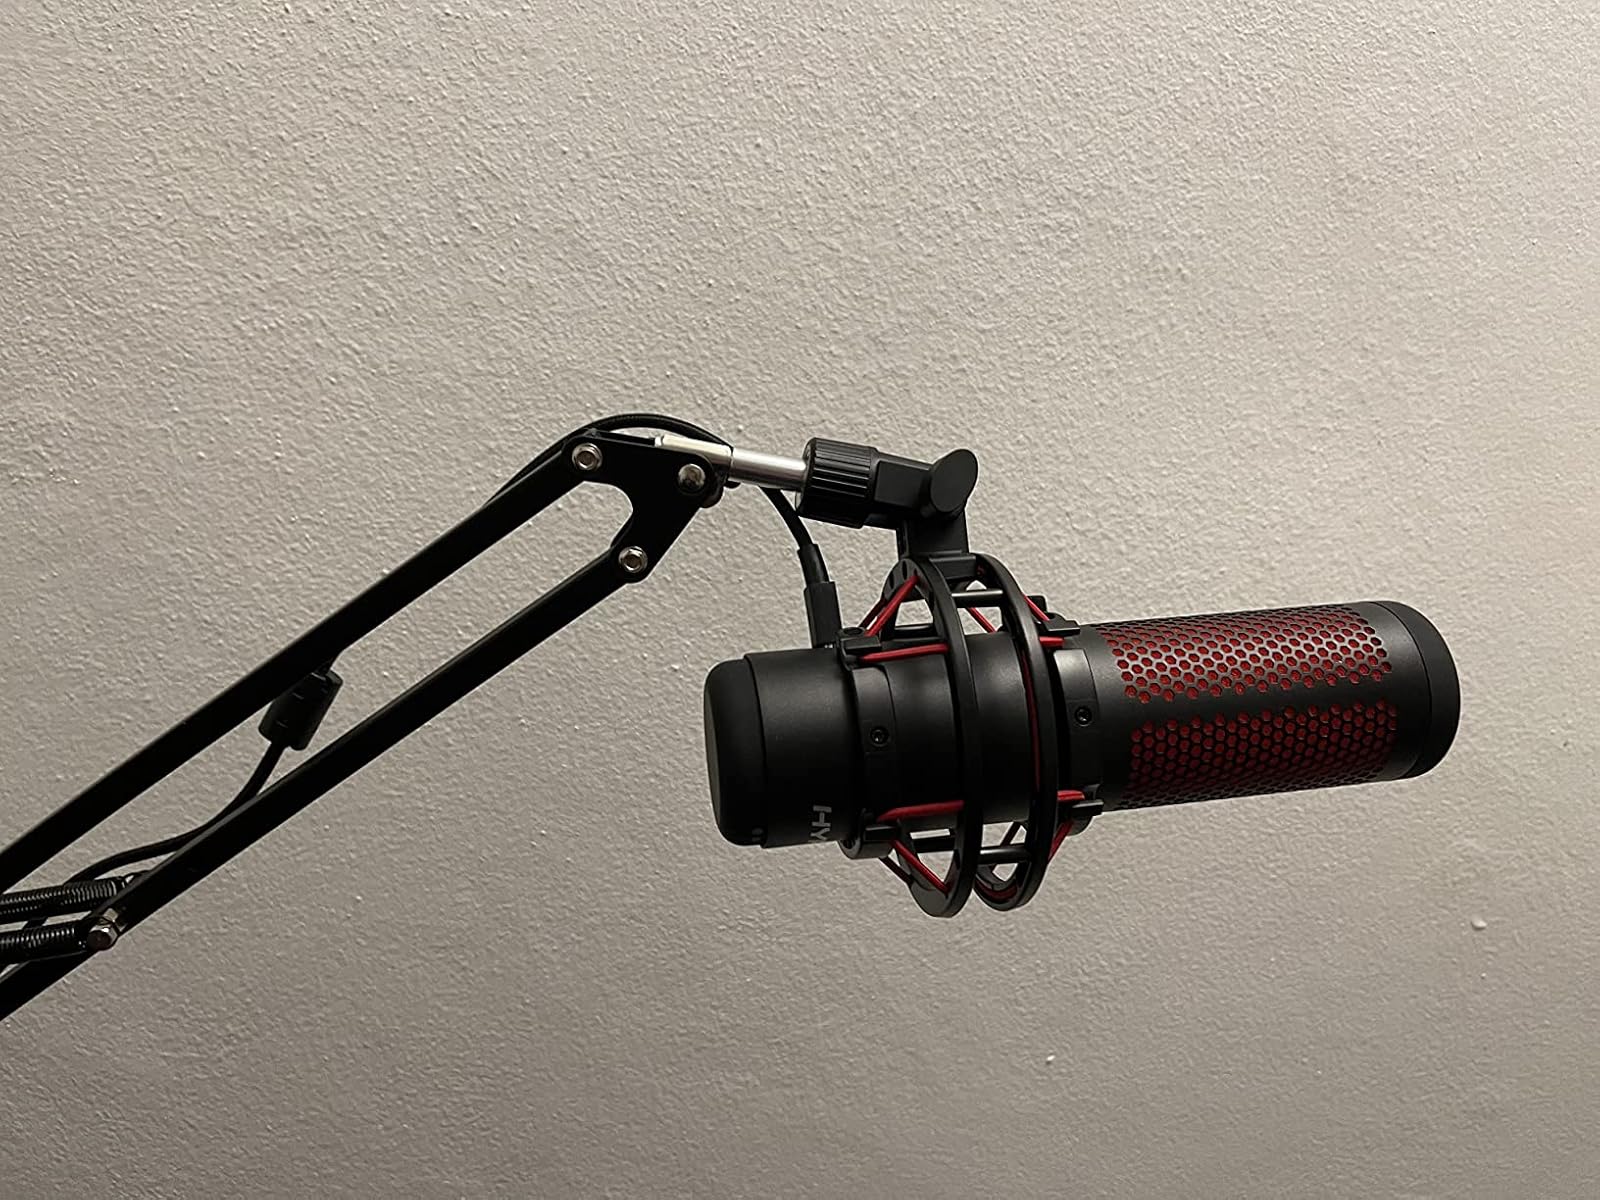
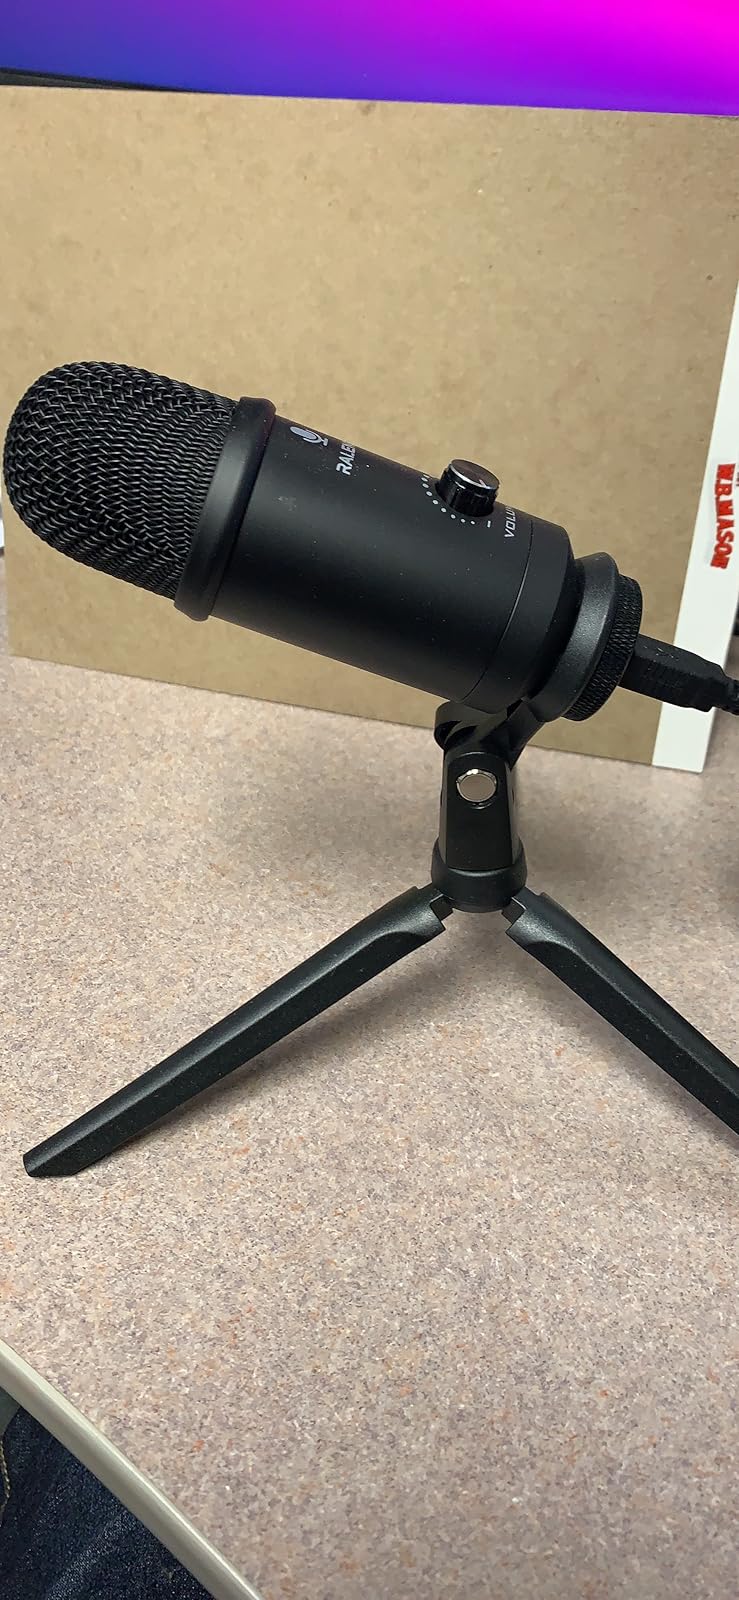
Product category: microphone
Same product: no